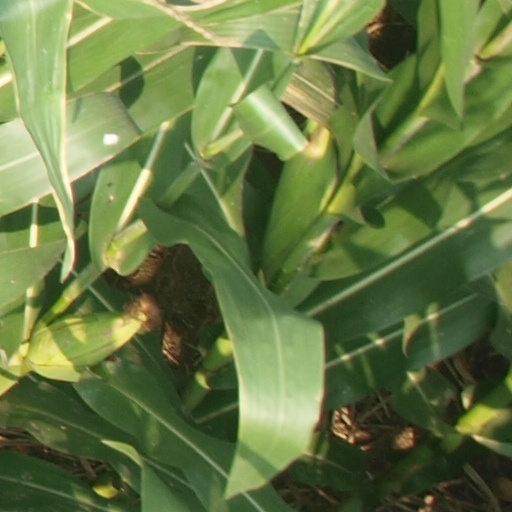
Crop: maize; corn